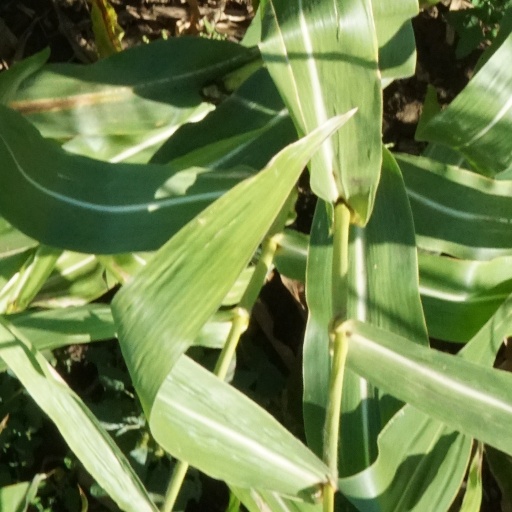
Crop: maize; corn